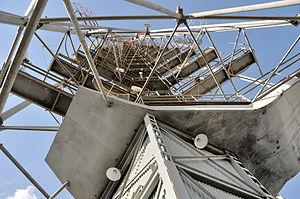
Tour de la télévision à Brasilia, Brésil.